Economic history of the United Kingdom

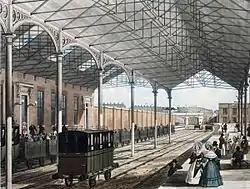
Euston station in London, 1837. Note the open passenger carriages.

Britain's 19th century economic growth was beset by frequent and sometimes severe recessions. The Post-Napoleonic depression following the end of the Wars in 1815 was induced by several years of poor harvests, which were aggravated by the Corn Laws of 1815. This law set high tariffs on imported foodstuffs, keeping the cost of grain artificially high while wages were declining. As early as 1816, the high cost of grain caused famine and unrest in areas such as East Anglia and the North of England, where rioters seized grain stores and attacked the homes of suspected profiteers and merchants. The high food prices caused an overall slump in consumption and consequently in industrial production and employment. The discontent of the workers culminated in the disastrous confrontation with the authorities at the Peterloo Massacre of 1819, when British cavalry rode headfirst into a crowd of 60,000 to 80,000 protesters in Manchester, killing 5 and wounding as many as 700 people.